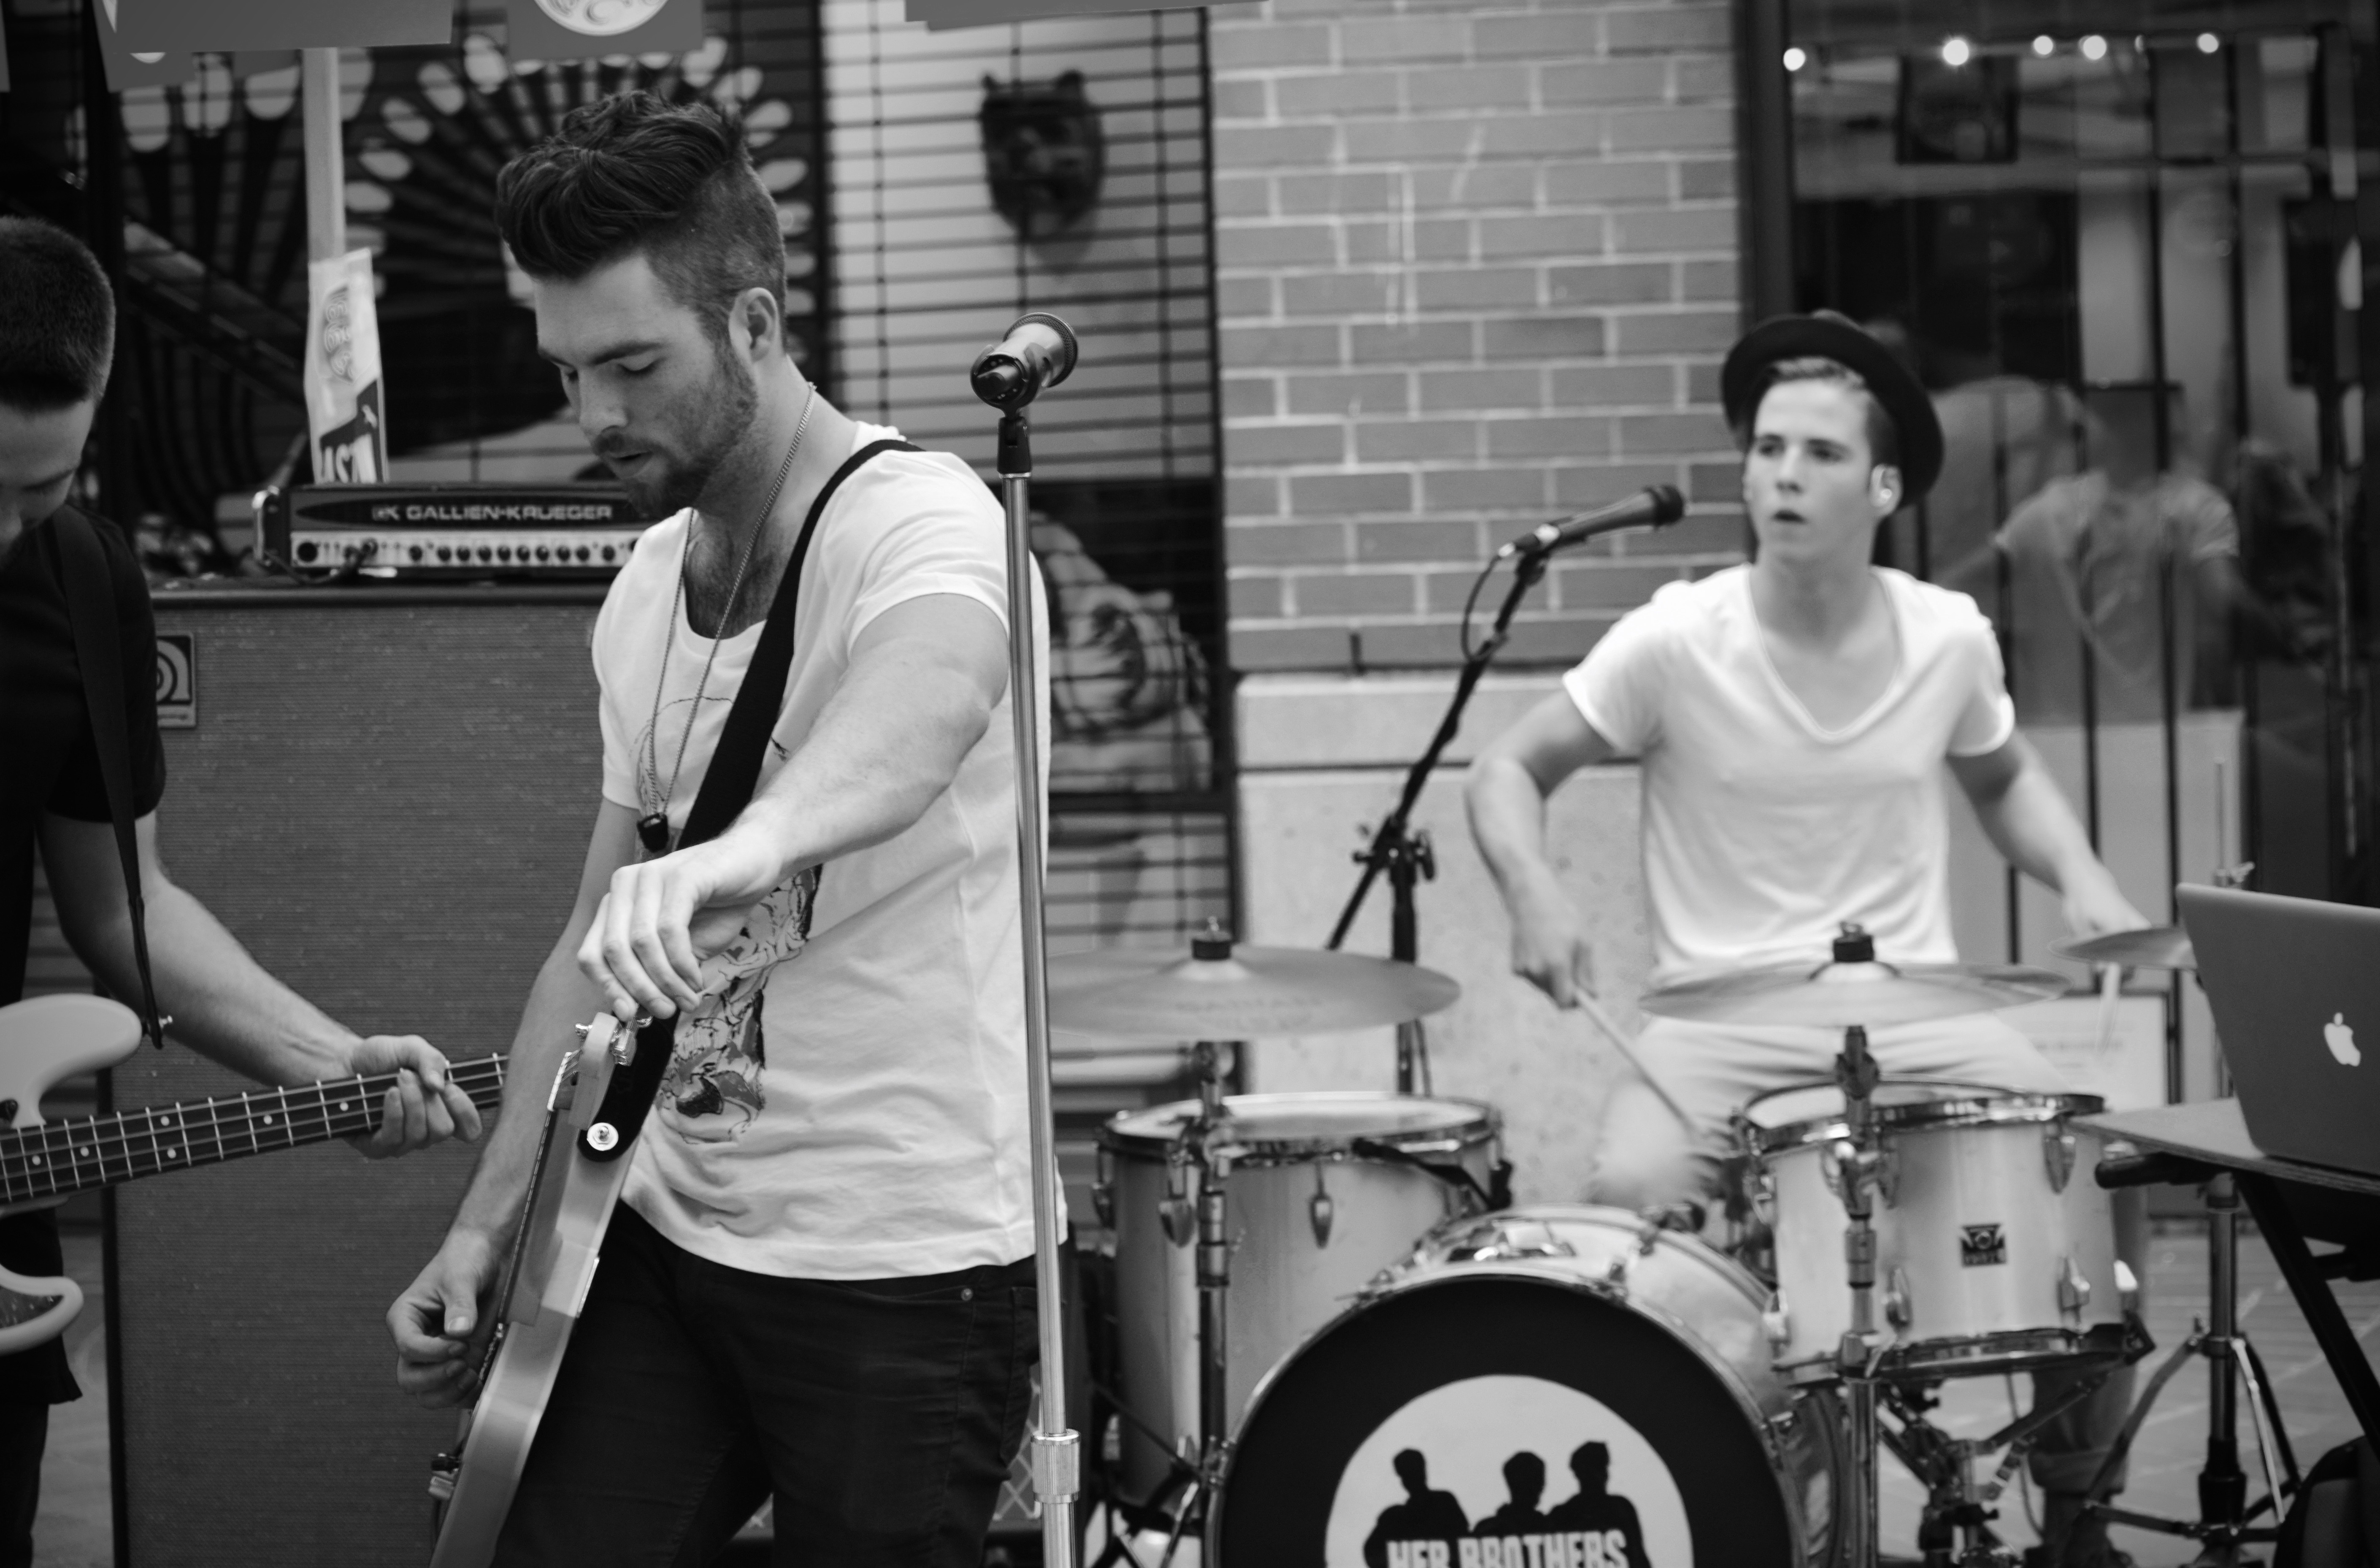
person, music, black and white, musician, monochrome, drum, drums, drummer, entertainment, monochrome photography, musical ensemble, skin head percussion instrument